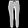
Label: Trouser